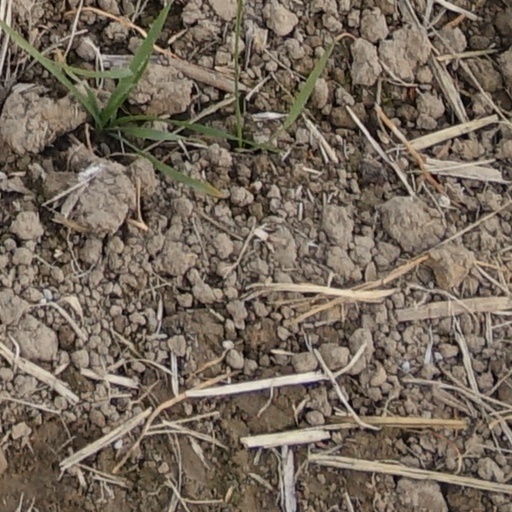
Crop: wheat